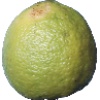
Label: Limes 1